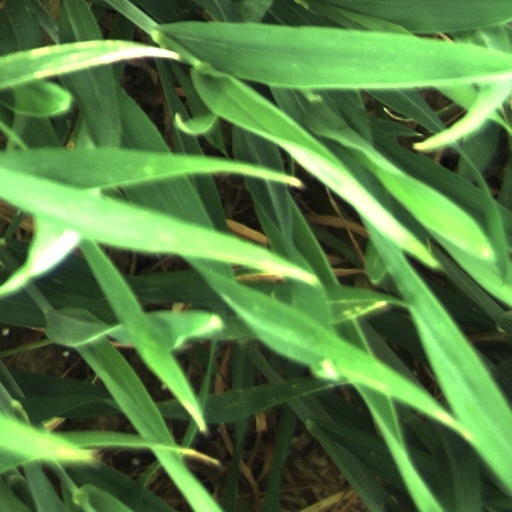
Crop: wheat